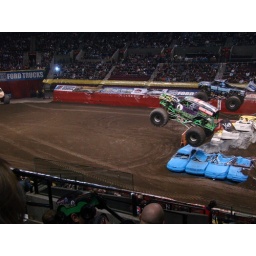
Two trucks raced in a straight line over cars. The blue car lane almost always won.